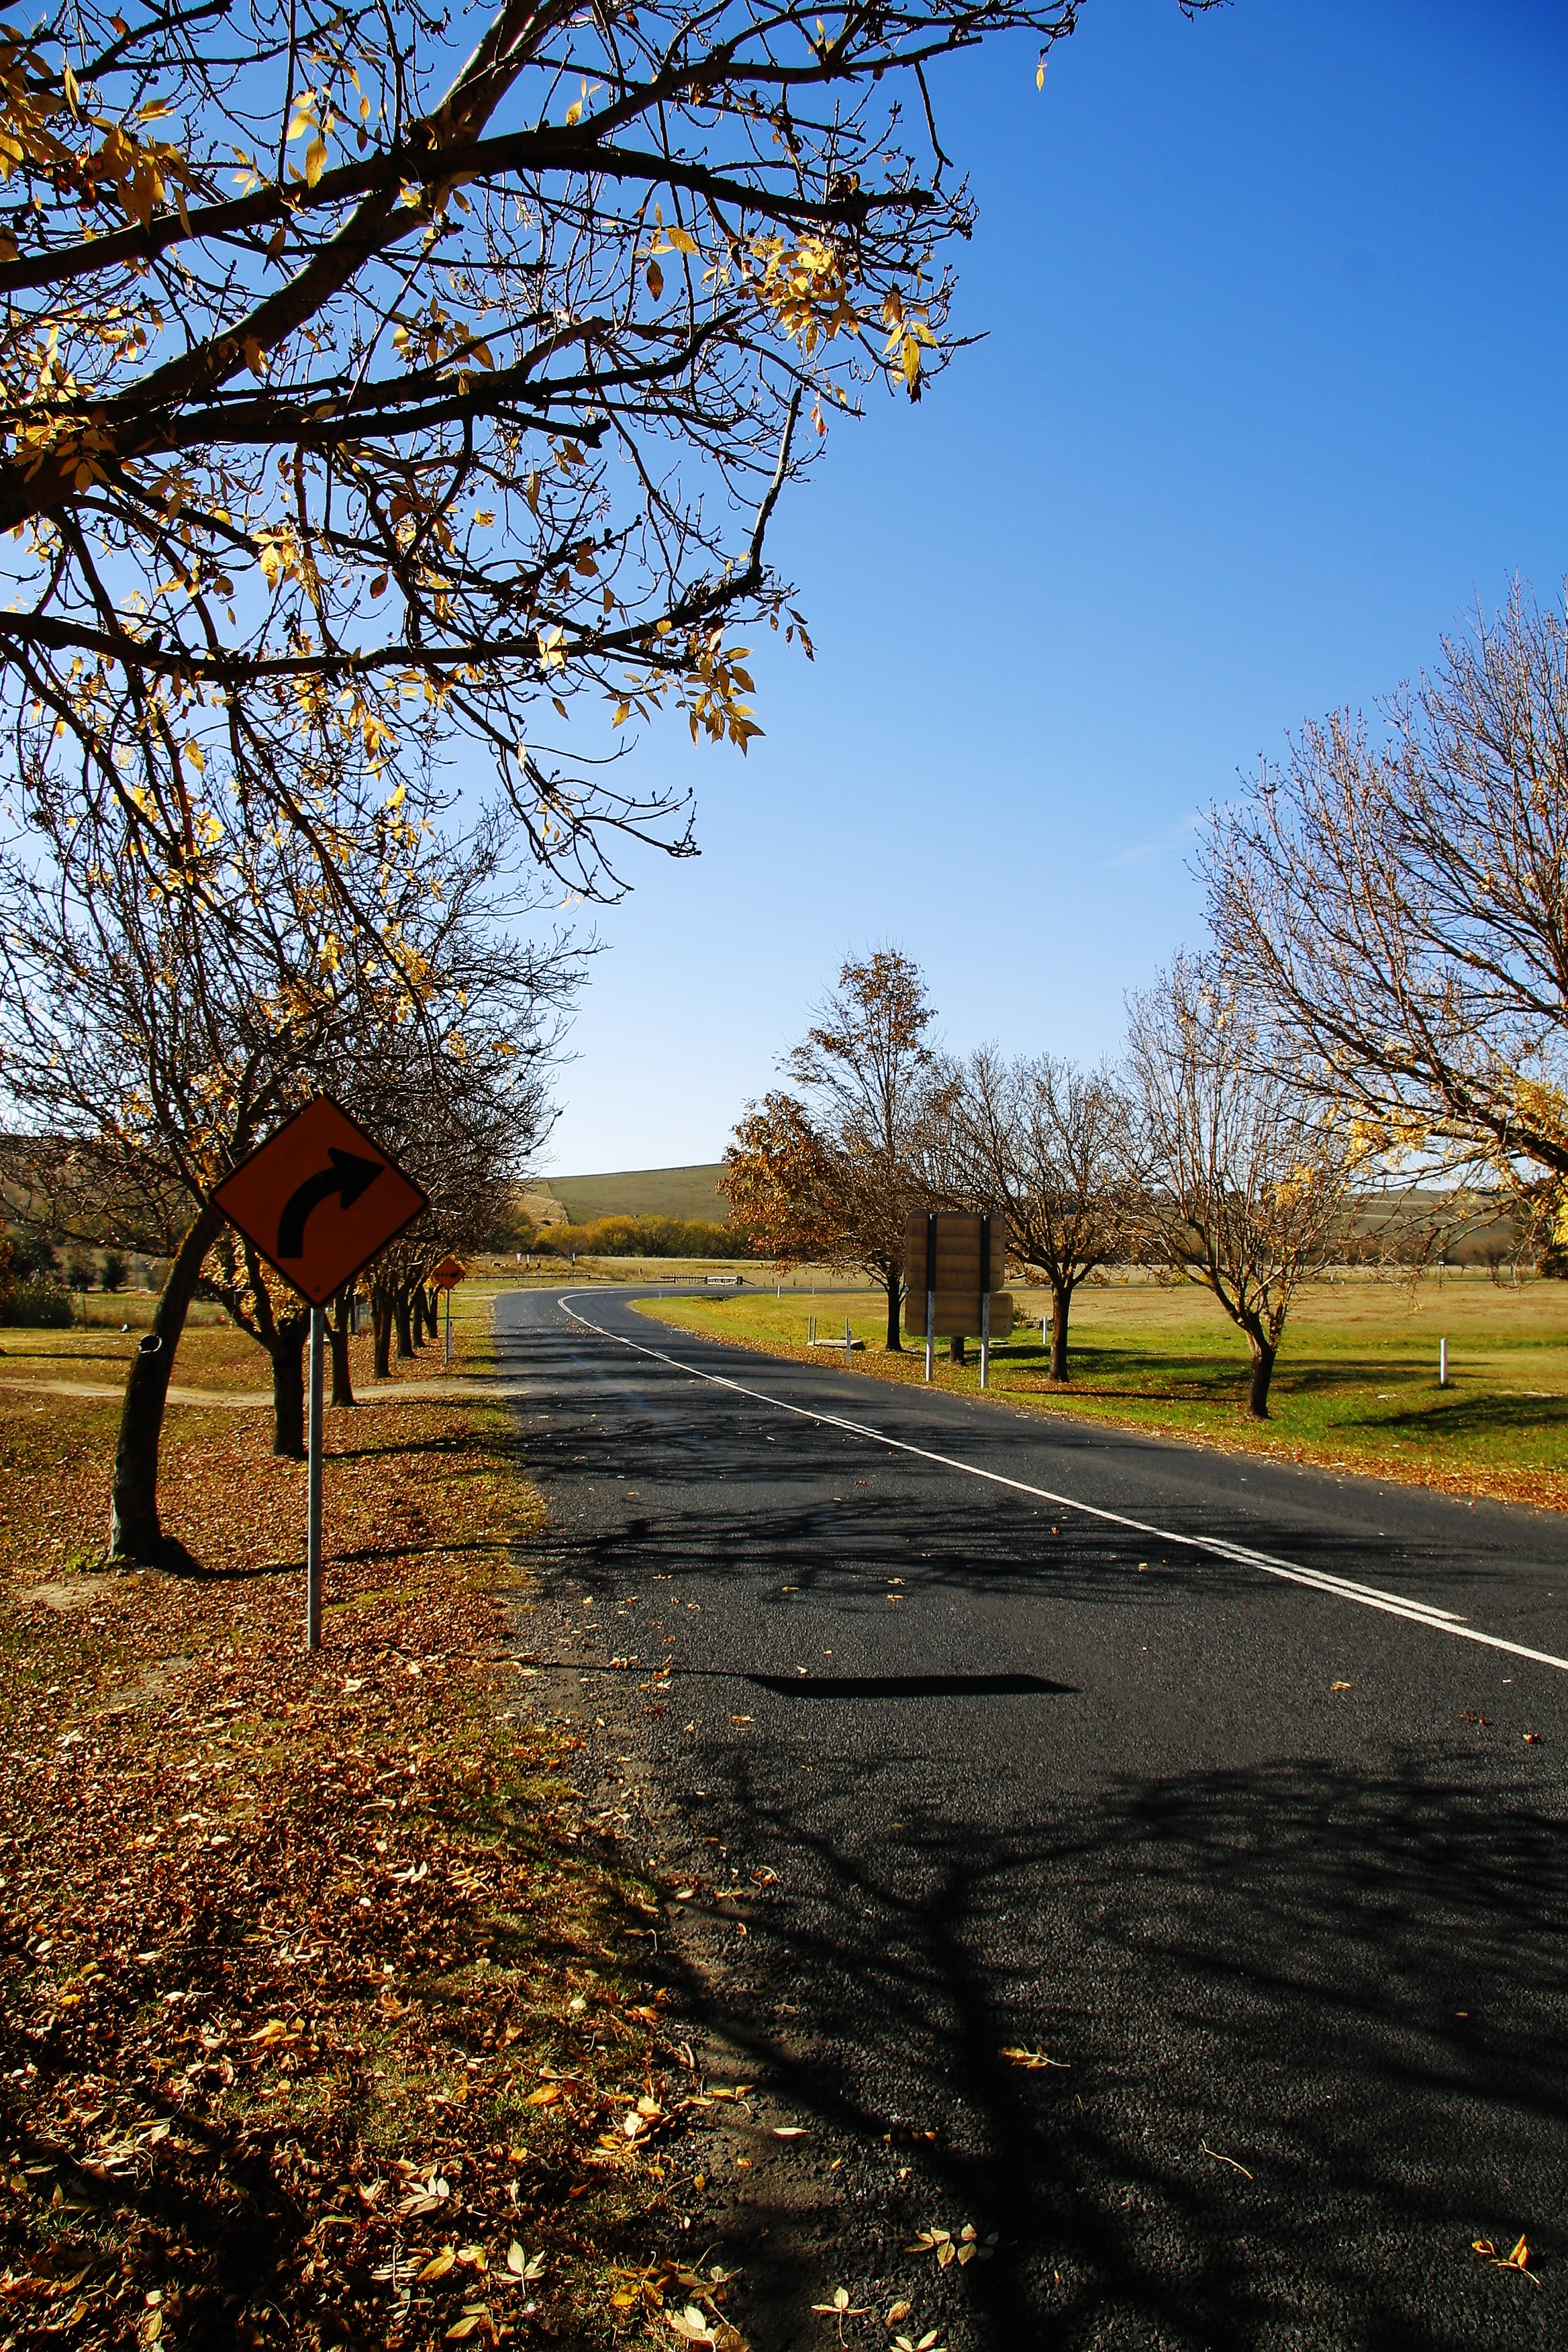
landscape, tree, nature, grass, plant, sunset, road, field, sunlight, morning, leaf, flower, evening, spring, autumn, park, season, rural area, tabitha, woody plant